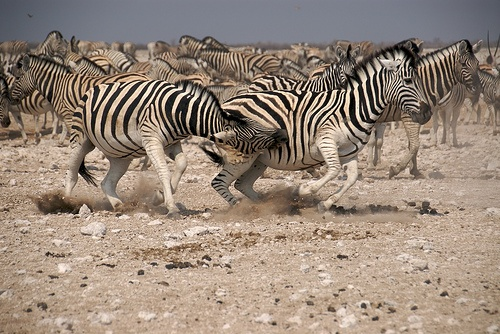
A herd of zebras running over rocky terrain.
A zebra bites the side of another zebra, as it runs away.
A herd of zebras running and walking on gravel ground
A herd of zebras run across a rocky plain.
a couple of zebras are running in a field